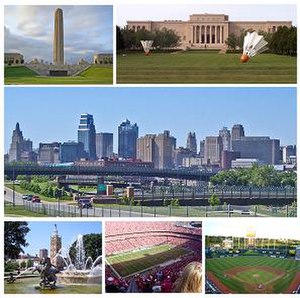
Kansas City (Missouri)
Kansas City er den største by i den amerikanske delstat Missouri.